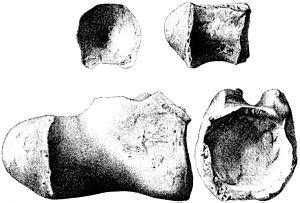
Titanosaurus est un genre de dinosaure sauropode dont l'espèce Titanosaurus blanfordi Lydekker, 1879 a vécu en Inde durant le Crétacé supérieur il y a environ 70 à 65 millions d'années.